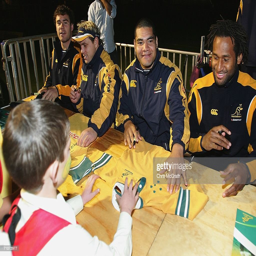
rugby players sign autographs during the open training session and fan day .